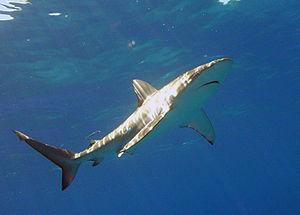
Le Requin des Galápagos, Carcharhinus galapagensis, est une espèce de requins de la famille des Carcharhinidae, que l'on peut rencontrer dans les trois principaux bassins océaniques. Il affectionne principalement les environnements récifaux clairs autour des îles océaniques, où il est souvent une des espèces de requins les plus abondantes. C'est une espèce de grande taille qui atteint fréquemment 3 m. Le Requin des Galápagos a la forme fusiforme typique des requins des récifs, et il ressemble fortement au Requin requiem de sable et au Requin gris de récif. Il s'en distingue notamment par sa grande première nageoire dorsale, qui a une pointe légèrement arrondie et est implantée au niveau des extrémités arrière des nageoires pectorales.